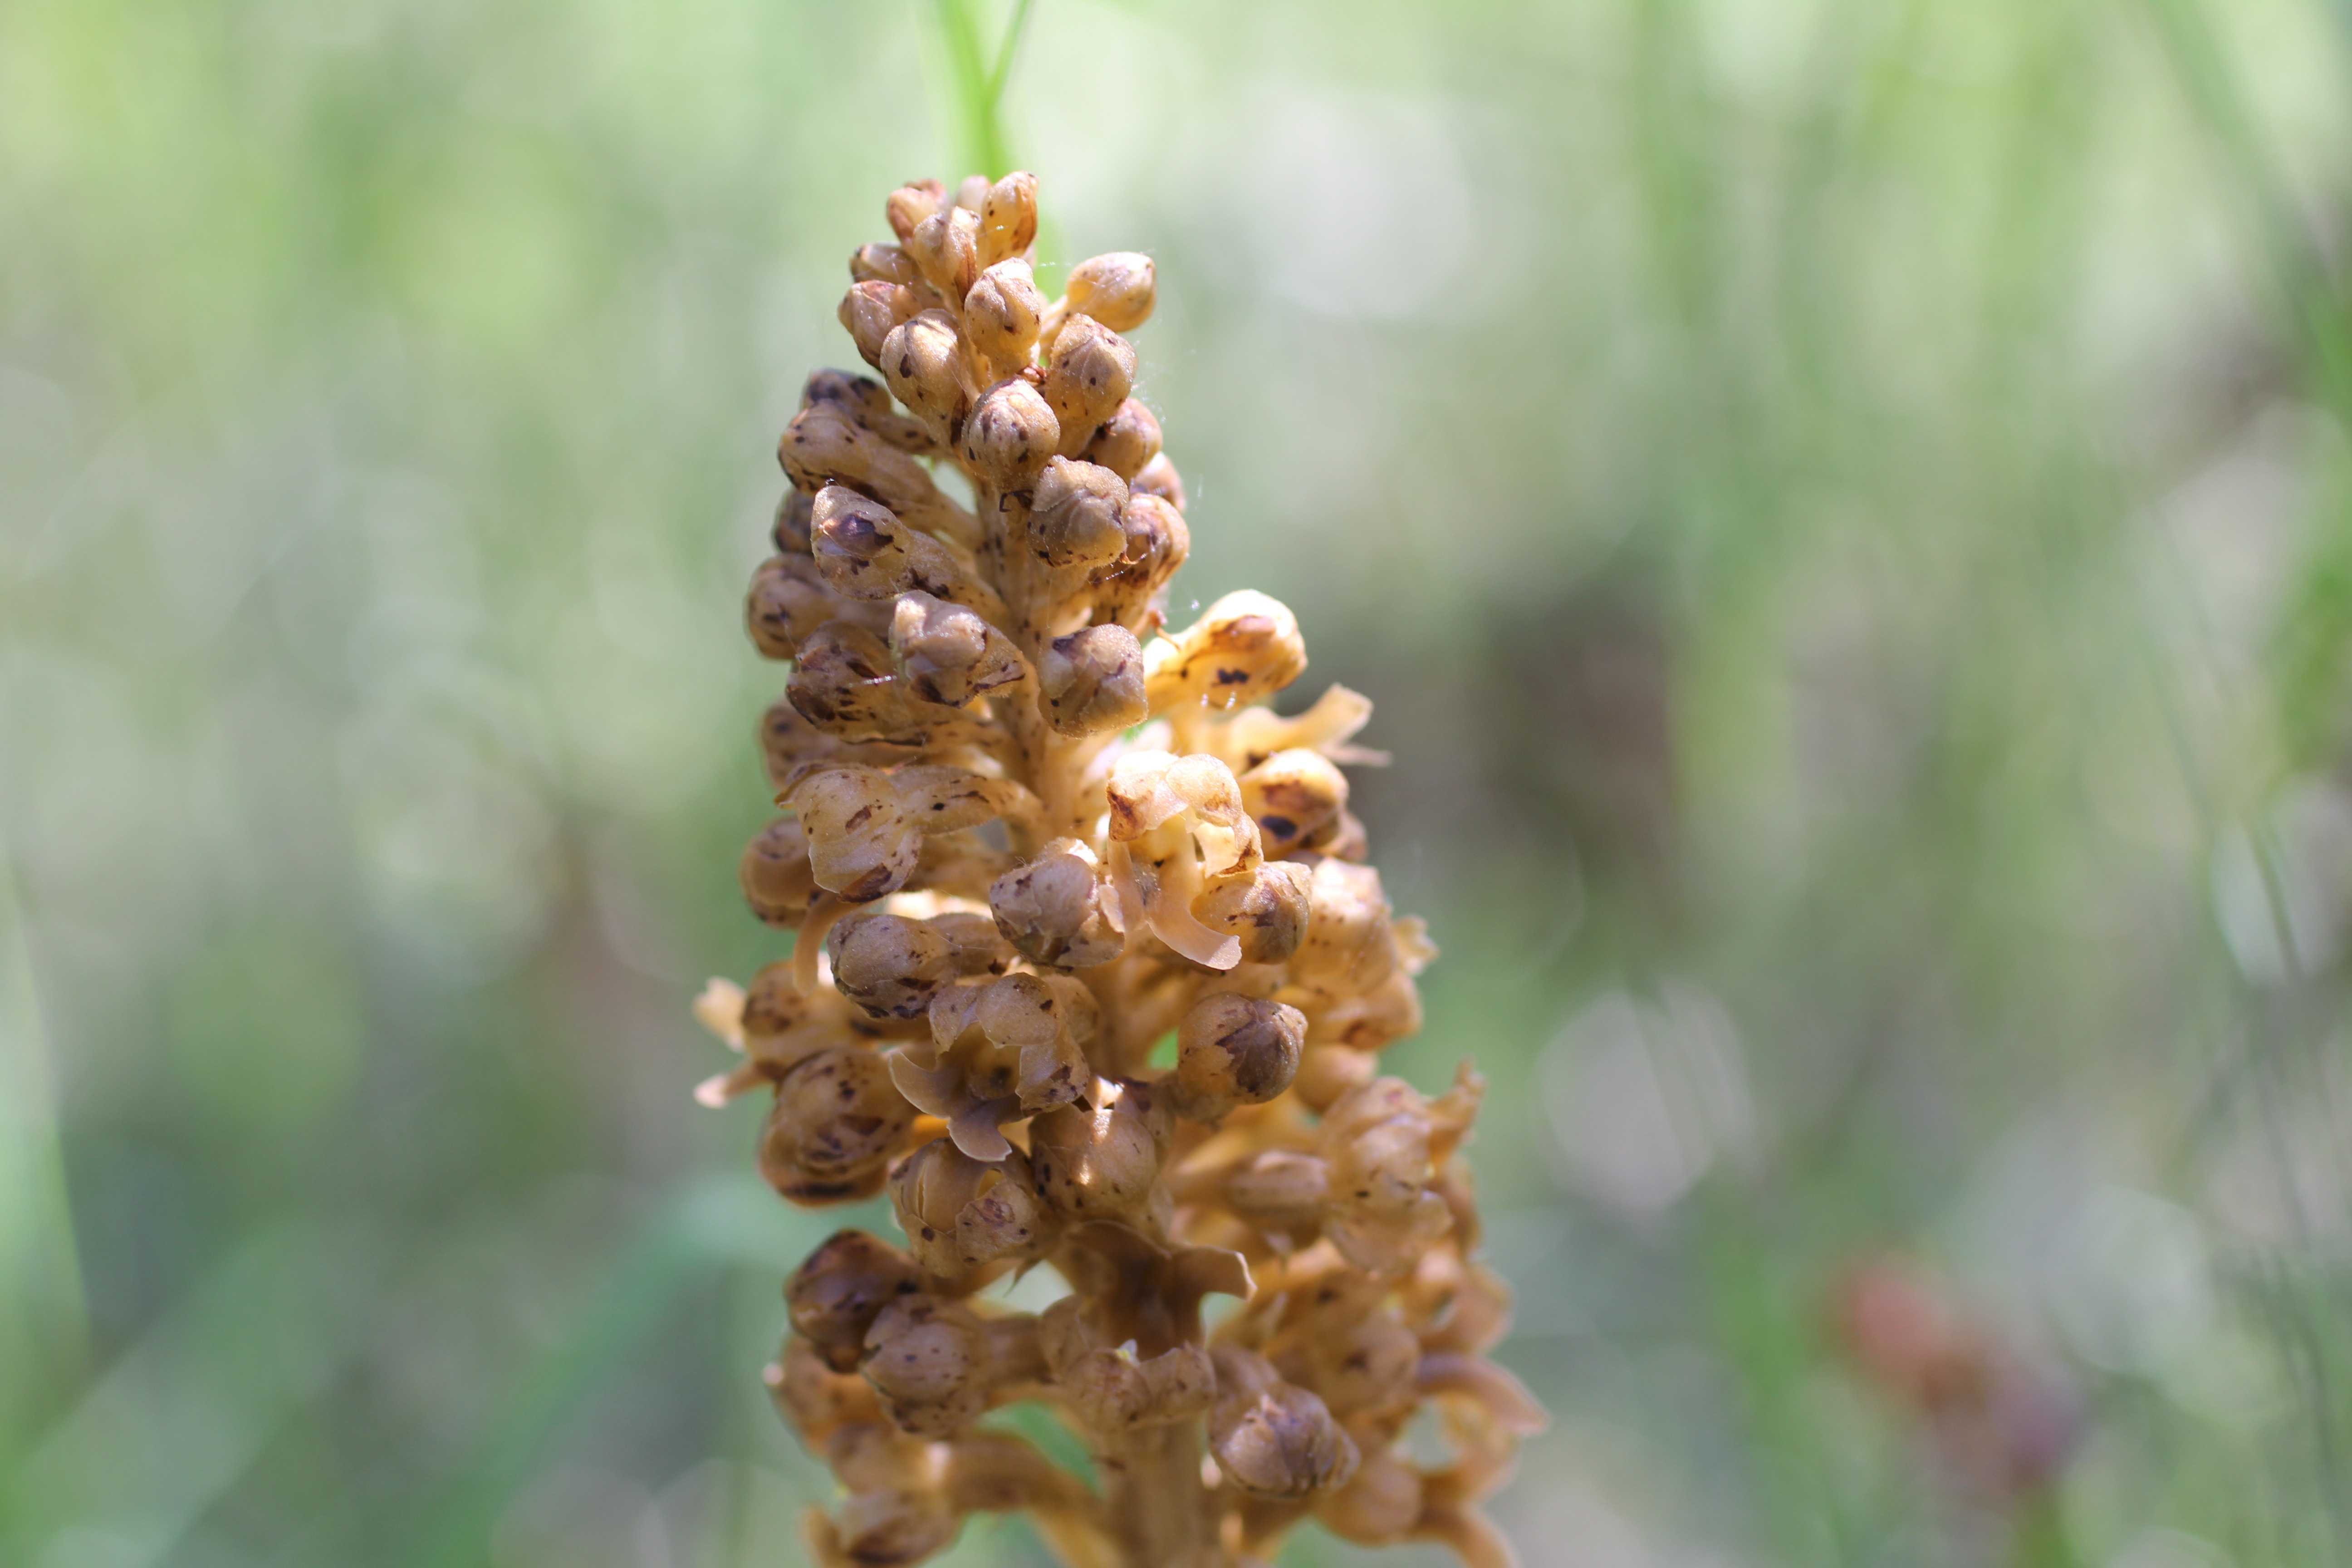
blossom, plant, leaf, flower, bloom, wild, crop, botany, flora, orchid, wildflower, macro photography, flowering plant, grass family, land plant, broomrape, neottia nidus avis